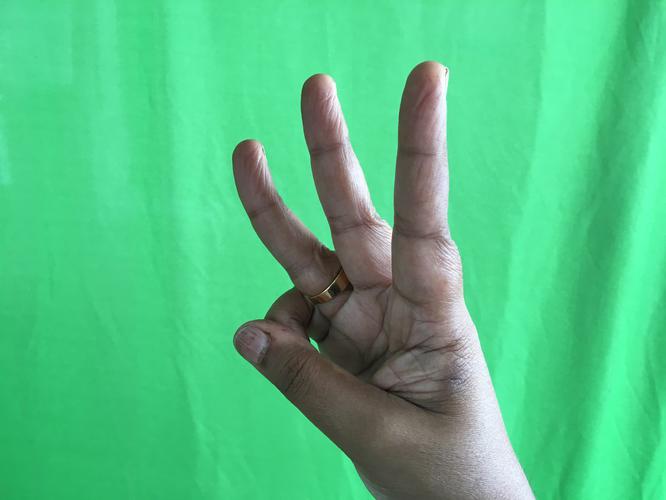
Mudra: Trishulam
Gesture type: single_hand